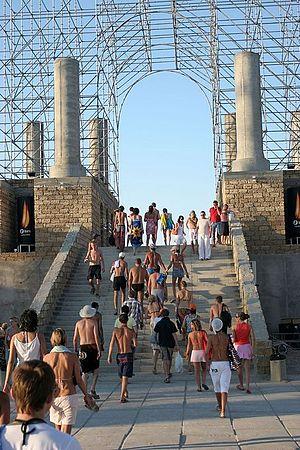
Entrée de KaZantip
Le Projet KaZantip, parfois dit « République KaZantip », devenu en 2000 la République Orange Autonome de Kazantip est une sorte d'utopie réalisée autour d'un évènement sportif puis d'un festival international de musique électronique et de dance créé en 1993 au « cap Kazantyp » situé sur la côte nord-ouest de la Crimée.